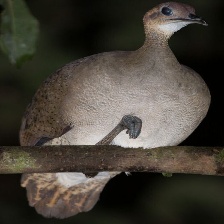
Species: GREAT TINAMOU
Scientific name: TINAMUS MAJOR